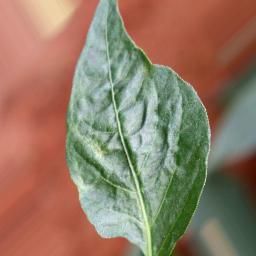
Label: mites_and_trips